Thalattosuchus

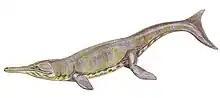
Life restoration of "T. superciliosus"

Measuring in length, "Thalattosuchus" was similar size to modern crocodiles. However, it had a streamlined body and a finned tail, making it a more efficient swimmer than modern crocodylian species.